Power cord

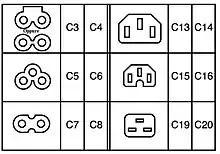
A variety of different kinds of IEC 60320 plugs and sockets

IEC 60320 power cables come in normal and high-temperature variants, as well as various rated currents. The connectors have slightly different shapes to ensure that it is not possible to substitute a cable with a lower temperature or current rating, but that it "is" possible to use an overrated cable. Cords also have different types of exterior jackets available to accommodate environmental variables such as moisture, temperature, oils, sunlight, flexibility, and heavy wear. For example, a heating appliance may come with a cord designed to withstand accidental contact with heated surfaces.